Bo Schembechler

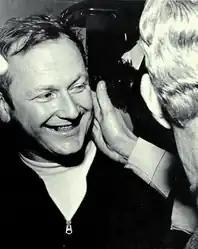
Schembechler at Michigan, 1969

Schembechler attended Miami University in Oxford, Ohio, where he was a member of Sigma Alpha Epsilon fraternity. He played football under two legendary, and completely different, coaches. Sid Gillman, his first coach at Miami, was an innovative offensive mind and one of the fathers of the modern passing game. His concepts helped to form the foundation for football's West Coast offense. However, in early 1948, Gillman departed to become an assistant coach at Army, and was replaced by George Blackburn. Prior to Schembechler's last season, Blackburn left to join Gillman's coaching staff at Cincinnati, and he was replaced by Woody Hayes. The fiery Hayes embraced the run, eschewed the pass, and demanded tough, physical play from his linemen. Rather than innovation, Hayes stressed repetition—he wanted his players to run each play flawlessly. Over the next forty years, Hayes' impact on his young protege was clearly evident.